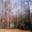
Label: forest